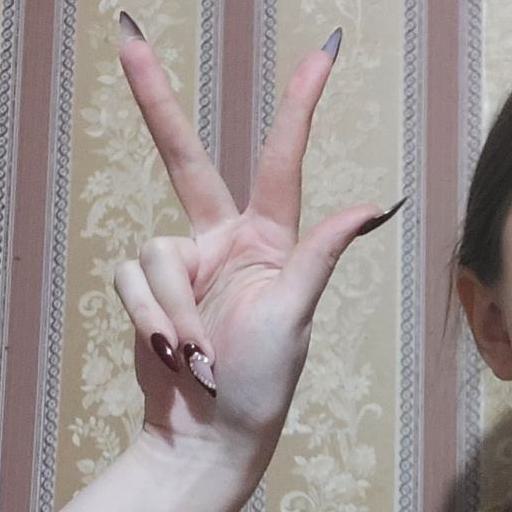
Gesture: three2